Porth Ceiriad

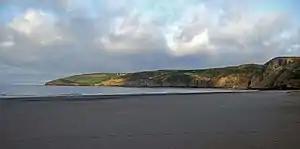
Looking south-west towards Cilan Uchaf Farm

Porth Ceiriad is a south-east facing beach and bay in the parish of Llanengan, near to Abersoch, in the county of Gwynedd, North Wales. It has several interesting geological features.